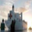
Label: ship